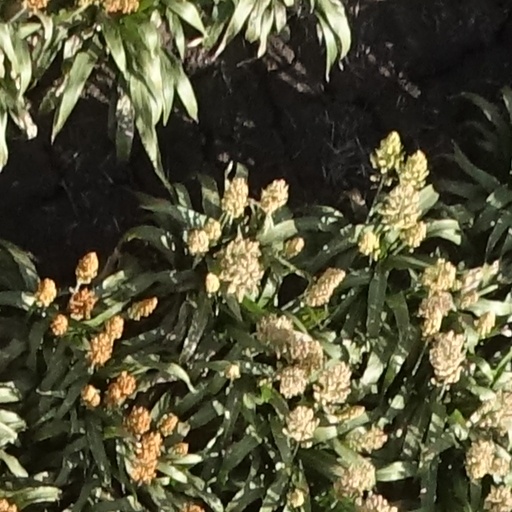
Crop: sorghum